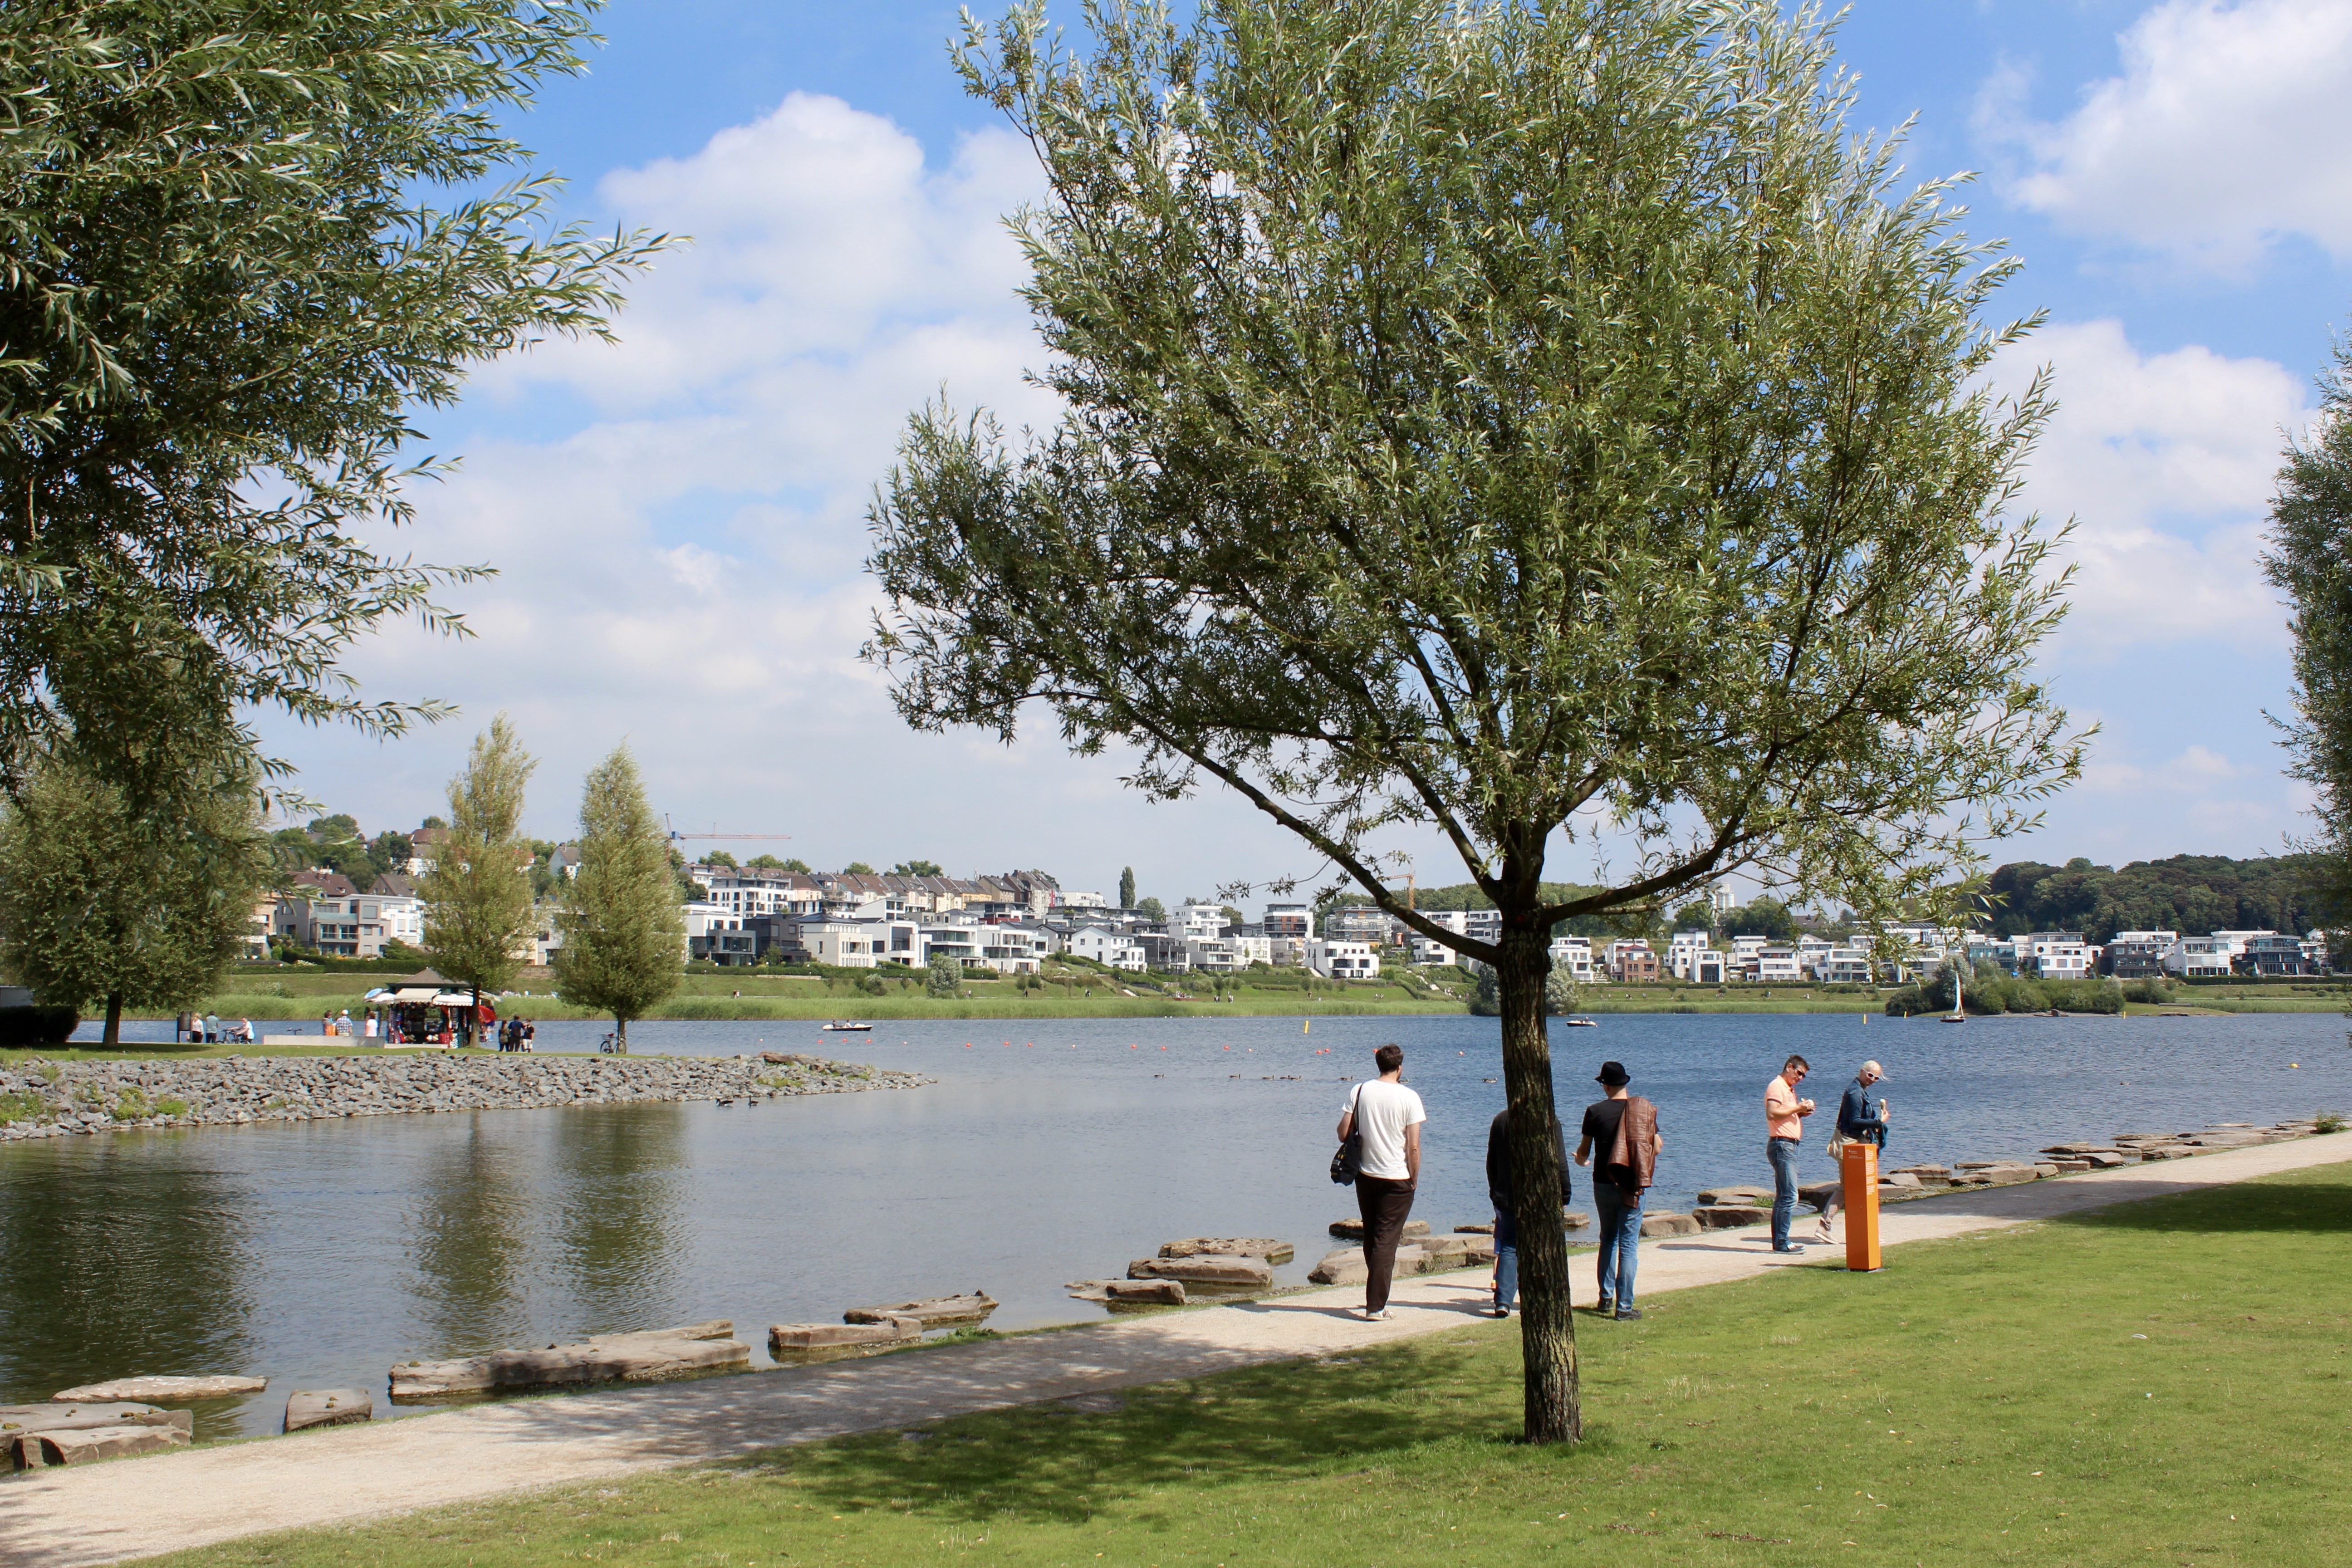
tree, nature, sky, lake, river, walk, pond, green, relax, park, waterway, body of water, dortmund, phoenix lake, h rde, ph nisxsee, woody plant